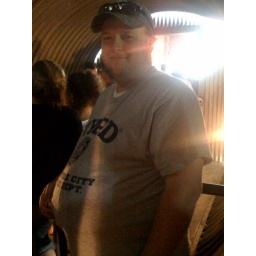
Me with loris bag under my shirt